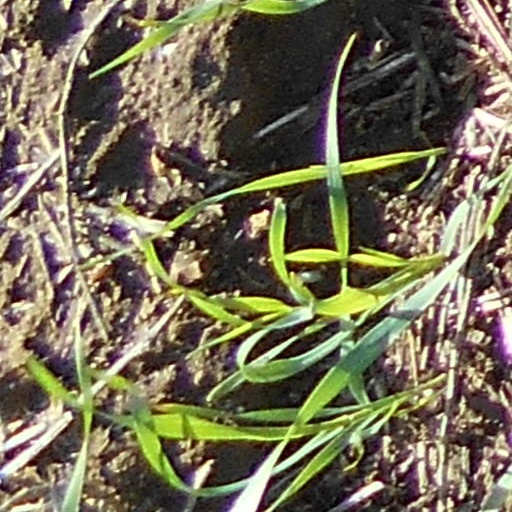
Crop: wheat